Describe the emotion expressed in this image:  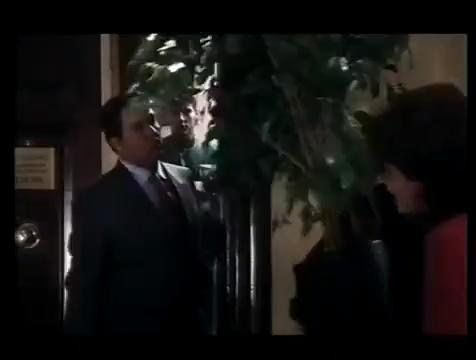
This person displays Fear, valence and arousal with moderate intensity.